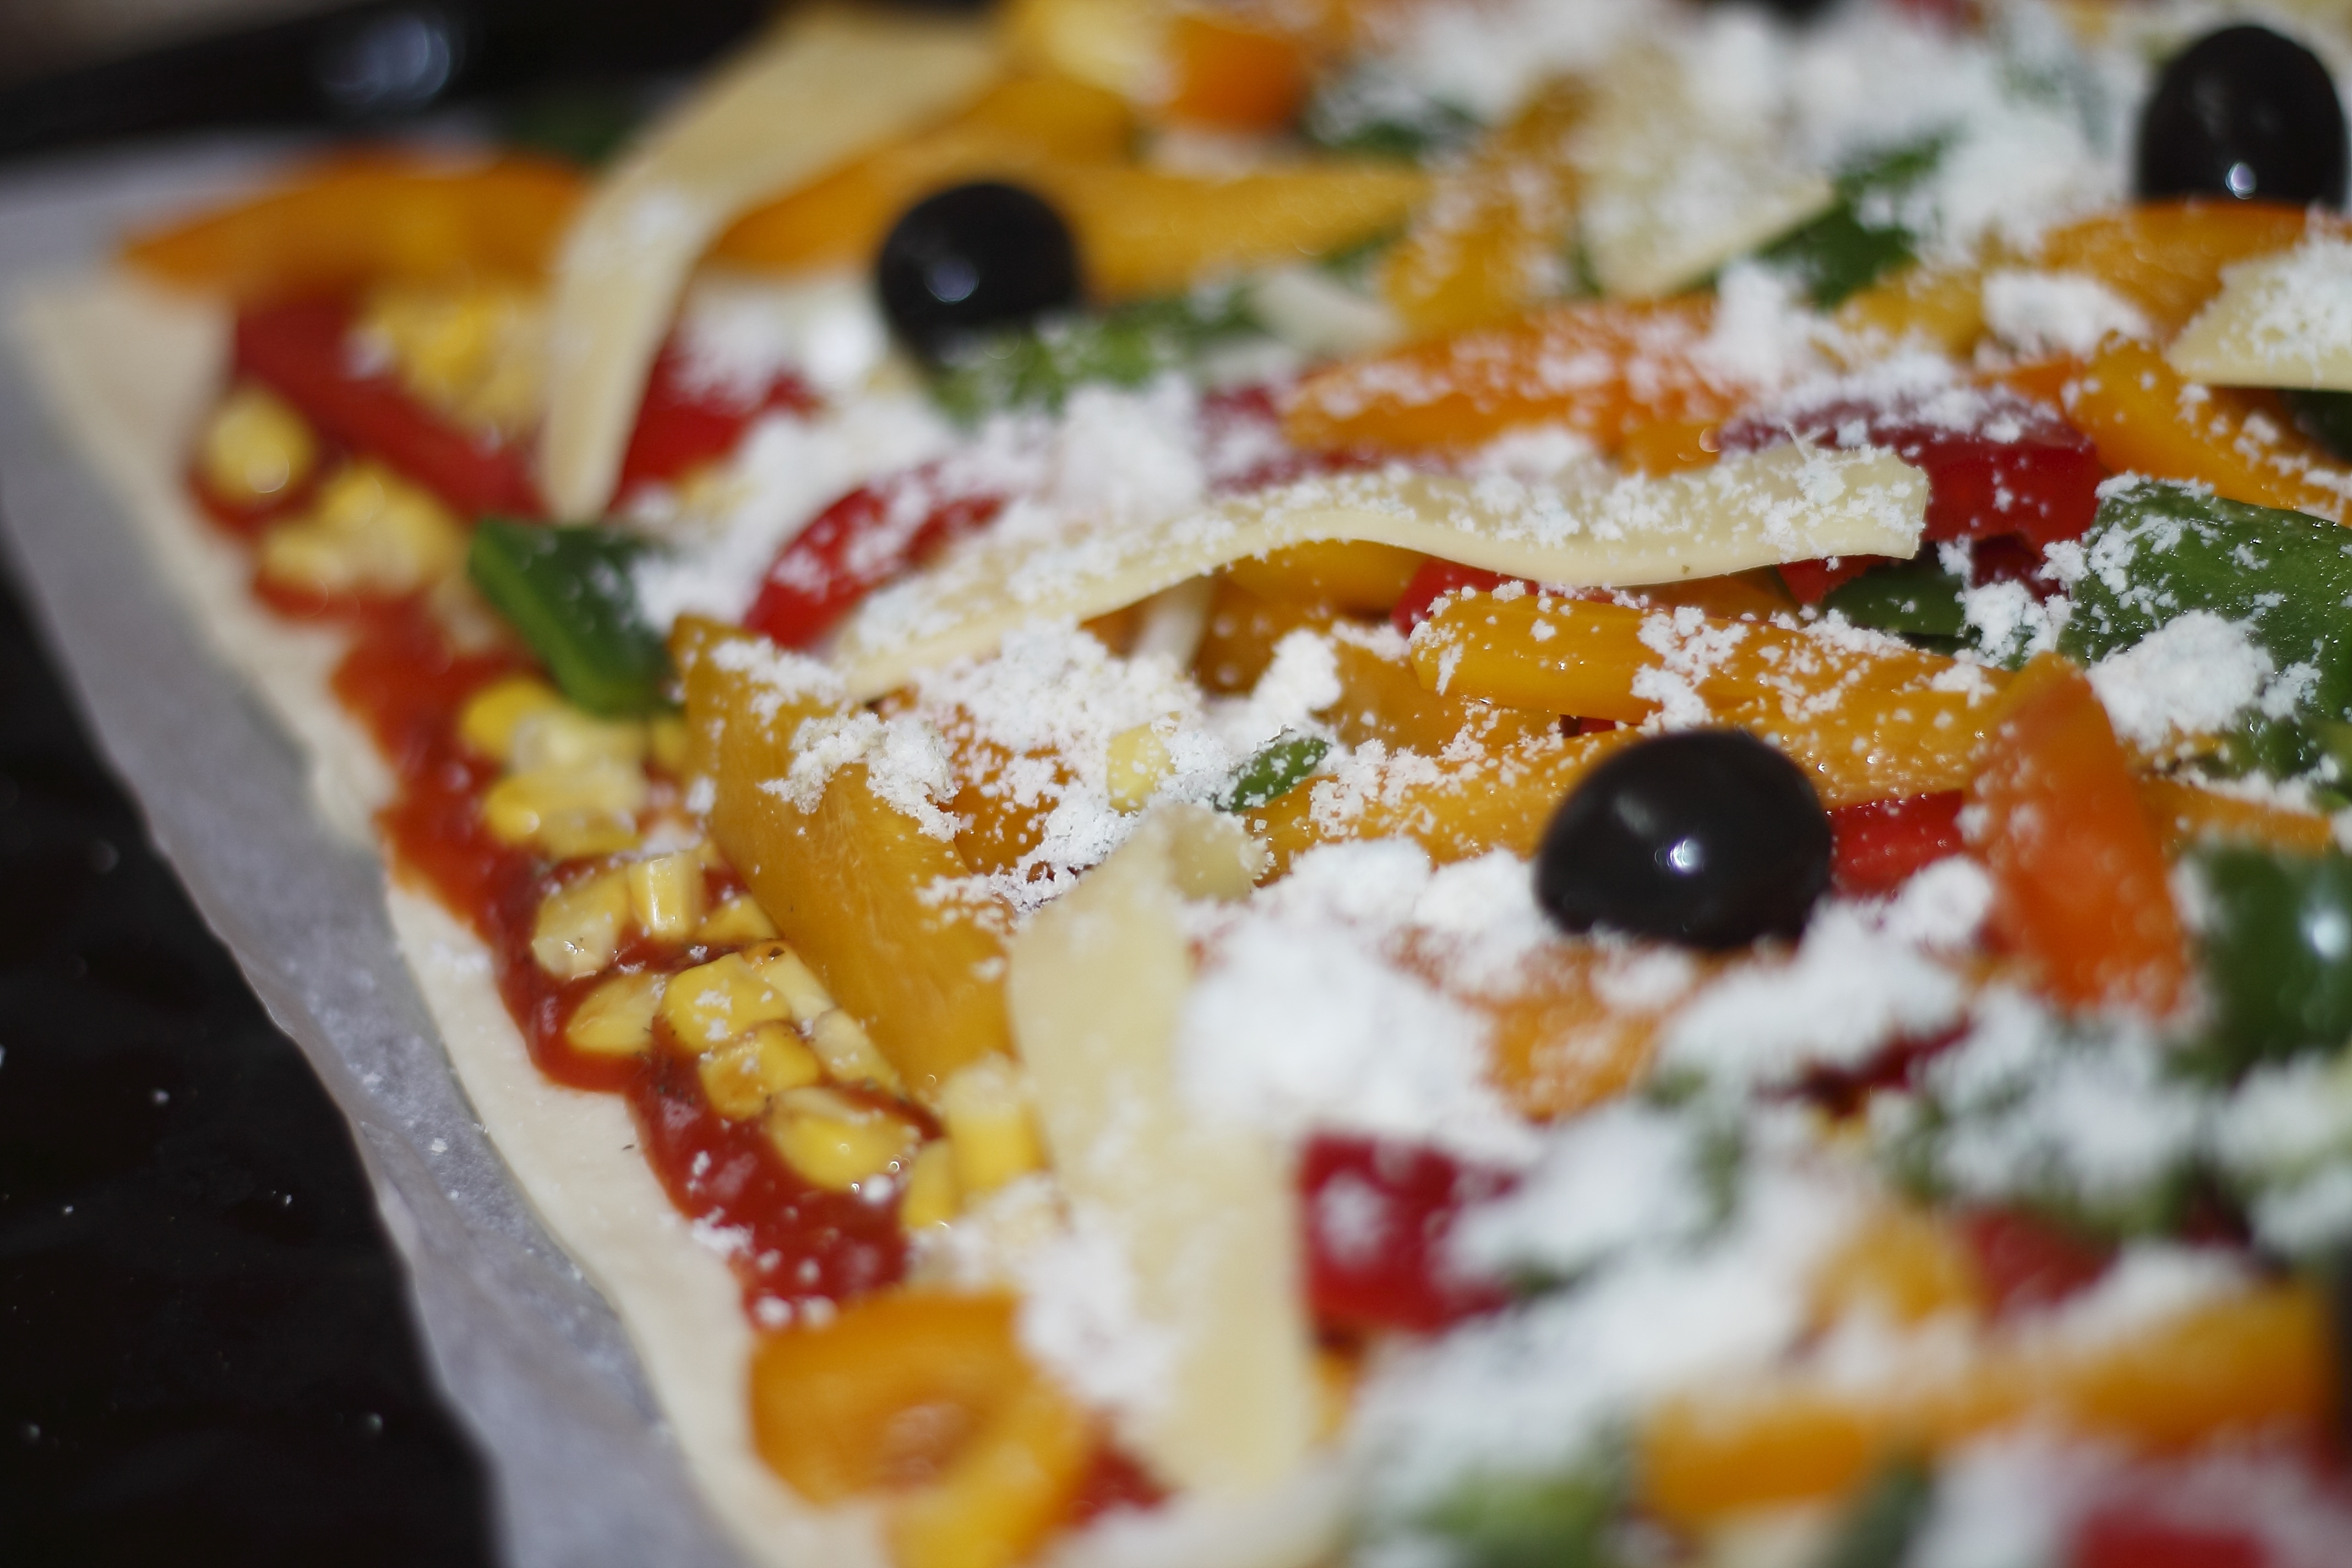
dish, meal, food, produce, plate, italy, eat, lunch, cuisine, dough, pizza, cheese, vegetarian, court, olives, italian, pizza topping, italian food, european food, fruit cake, vegetable pizza, pqaprika